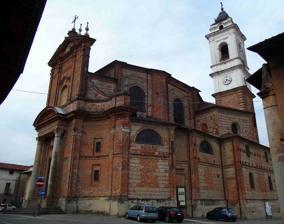
Building: Santa Maria Maddalena, Foglizzo
Country: Italy
Year built: 1746
Church building in Foglizzo, Italy Facade and bell tower . Santa Maria Maddalen (Holy Mary Magdalen) is a late- Baroque style, Roman Catholic parish church located in the town of Foglizzo , in the Metropolitan City of Turin in the region of Piedmont, Italy. History and description This church was built at the site of a former chapel (built 1600s) dedicated to St Elizabeth.  The present parish church was erected from 1741 to 1746 using designs by Bernardo Vittone . The interior has a single nave occupying an elongated octagonal layout, lit through tall windows. The apse has a frescoed dome and lantern. The presbytery chapels are larger and have elegant tracery in the vaults. The tall bell-tower rises over 55 meters and was begun in 1723. The organ by Bossi dates to 1866. The interior is richly decorated in polychrome and painted marbles. Google map images from 2024 show facade undergoing repair. References